World Sudoku Championship

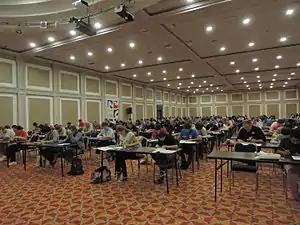
2015 World Sudoku Championship Sofia, Bulgaria

The World Sudoku Championship (WSC) is an annual international puzzle competition organised by a national member of the World Puzzle Federation. The first event was held in Lucca, Italy, in 2006. National teams are determined by local affiliates of the World Puzzle Federation. The competition typically consists of 100 or more puzzles solved by all competitors over multiple timed rounds, including classic sudoku, variations and other puzzle types, normally followed by a playoff for the top qualifiers to determine a champion. Examples of rounds include the Relay round, where an answer from one puzzle contributes digits to the start of the next sudoku, and the "World Record" round, in which solvers competed to set a Guinness World Record for fastest sudoku solution.